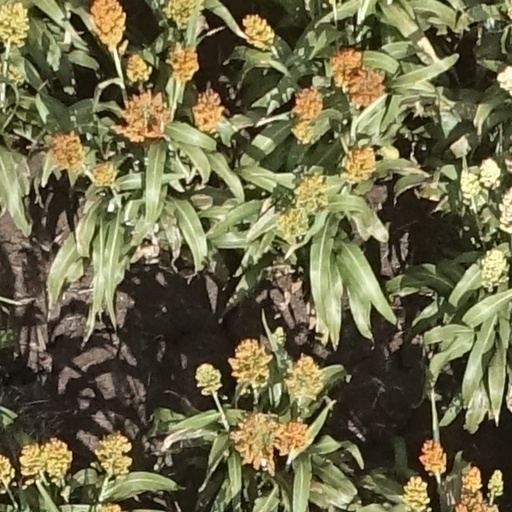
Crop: sorghum